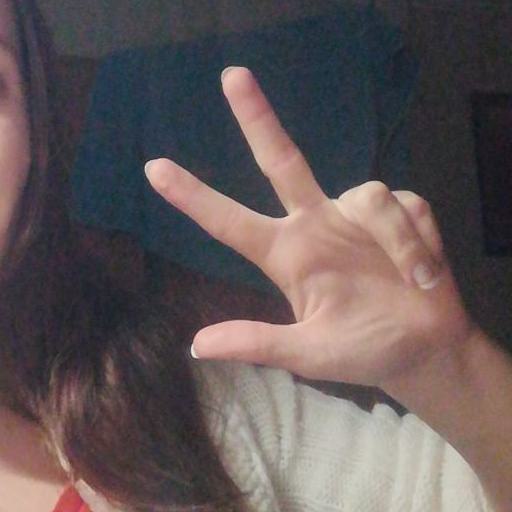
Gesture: three2